Ta-no-Kami

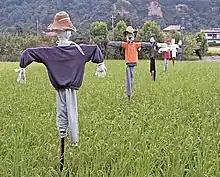
Scarecrows in a rice paddy

According to their agricultural calendars, farmers observe kami ceremonies related to Ta-no-Kami in the spring and autumn. These include the ceremony of the beginning of a year, beginning of farming in early spring, the start of rice plant farming, rice plant transplantation (accepting kami at the start of transplantation, called Saori) (sending kami at the end is called Sanaburi) and harvest time. They also pray for the elimination of disasters or harmful insects. Finally, they conduct the ceremony of thanking kami for a good harvest, The real ceremonies and their names differ from place to place, although dancing, eating a special dish or rice cakes, or visits to the community kami, and burning ceremonies are some of them. Scarecrows are variations of Ta-no-Kami, since they are expected to prevent bad spirits of animals and birds. Niinamesai is one of the festivals of the Japanese Imperial family, the eating of freshly harvested rice with kami, a variation of the festivals of Ta-no-Kami. Previously it had been a national holiday.